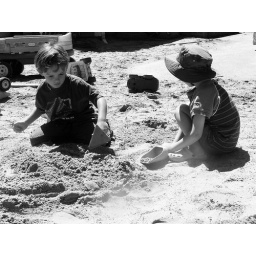
boys in the sand